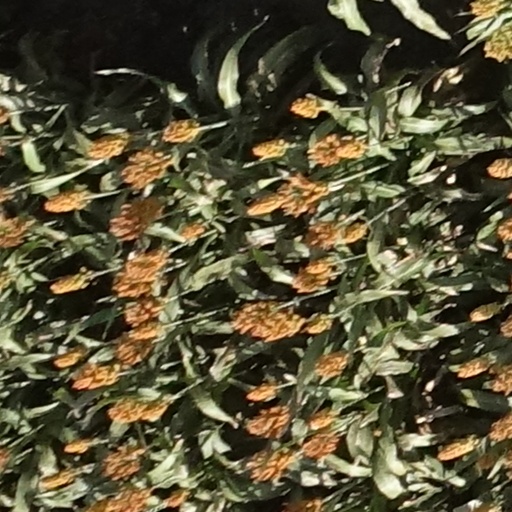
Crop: sorghum